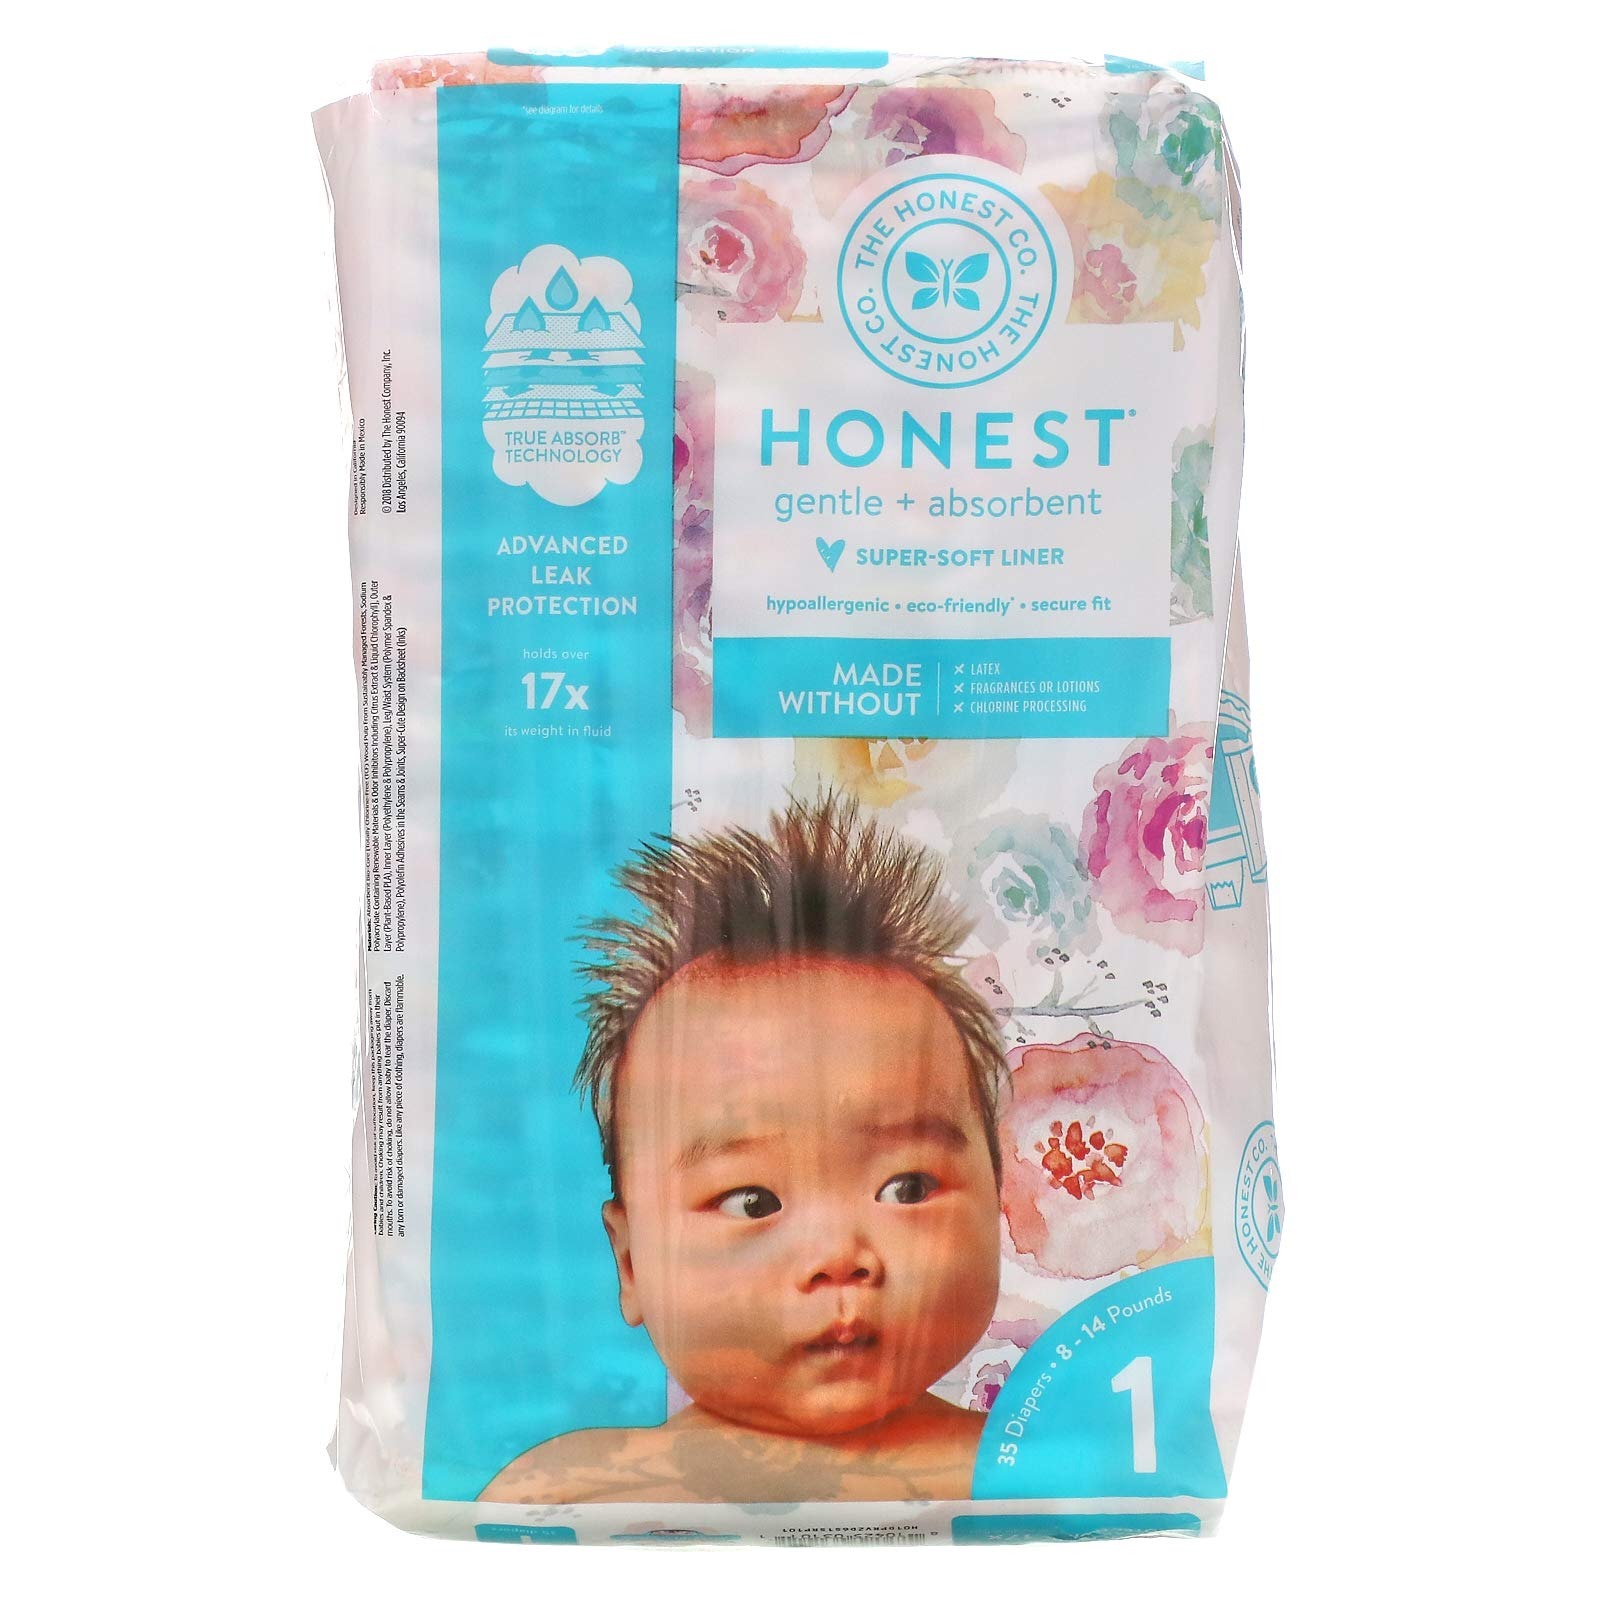
Item Name: THE HONEST COMPANY Rose Blossom Size 1 Diapers, 35 CT
Bullet Point 1: Hypoallergenic
Bullet Point 2: Plant-Based
Bullet Point 3: Fragrance Free
Bullet Point 4: Latex Free/No Natural Rubber Latex
Bullet Point 5: Cruelty Free/Not Tested on Animals
Product Description: Print inside! Clean conscious diapers. New! Wetness indicator. Absorbent / hypoallergenic with plant-based materials. Cuddly Bug: Size 1: A. Poo poo pockets. B. Quilted bubble liner. C. Diaper duty wetness indicator. D. Plant-based materials (Made with sustainably harvested, totally chlorine-free fluff pulp and a plant-derived outer layer). E. Quick absorb channel. Sky J. with Cuddly Bug, Finnegan I learned that I can do harder things than I thought possible, and that I can love someone more than myself, enough that I'm willing to do anything for him. 100% satisfaction guaranteed. honest.com. (Hashtag)HonestIRL. Join us at honest.com. Our Honest Purpose: To empower people to live happy, healthy lives. honest.com/purpose. Cruelty free. Not tested on animals. Honest sustainability journey. Learn more at honest.com/sustainability. Designed in California. Responsibly made in Mexico.
Value: 35.0
Unit: Count

Price: 17.51